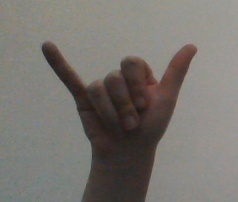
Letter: ya